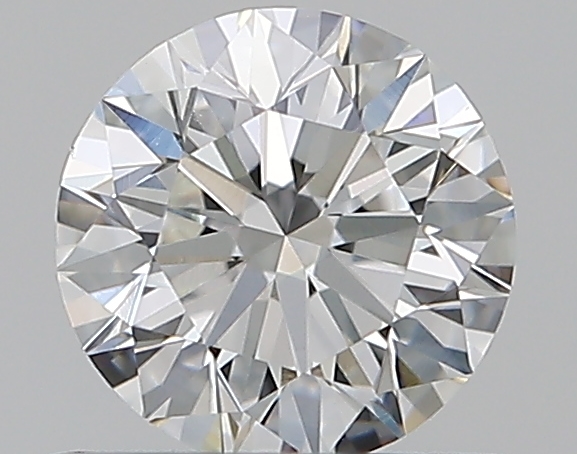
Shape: round
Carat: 0.5
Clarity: VS2
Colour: H
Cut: EX
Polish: EX
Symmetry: EX
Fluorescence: N
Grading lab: GIA
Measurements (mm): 5.04 x 5.08 x 3.16